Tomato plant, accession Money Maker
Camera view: horizontal (90 deg, fisheye); turntable rotation: 180 degrees
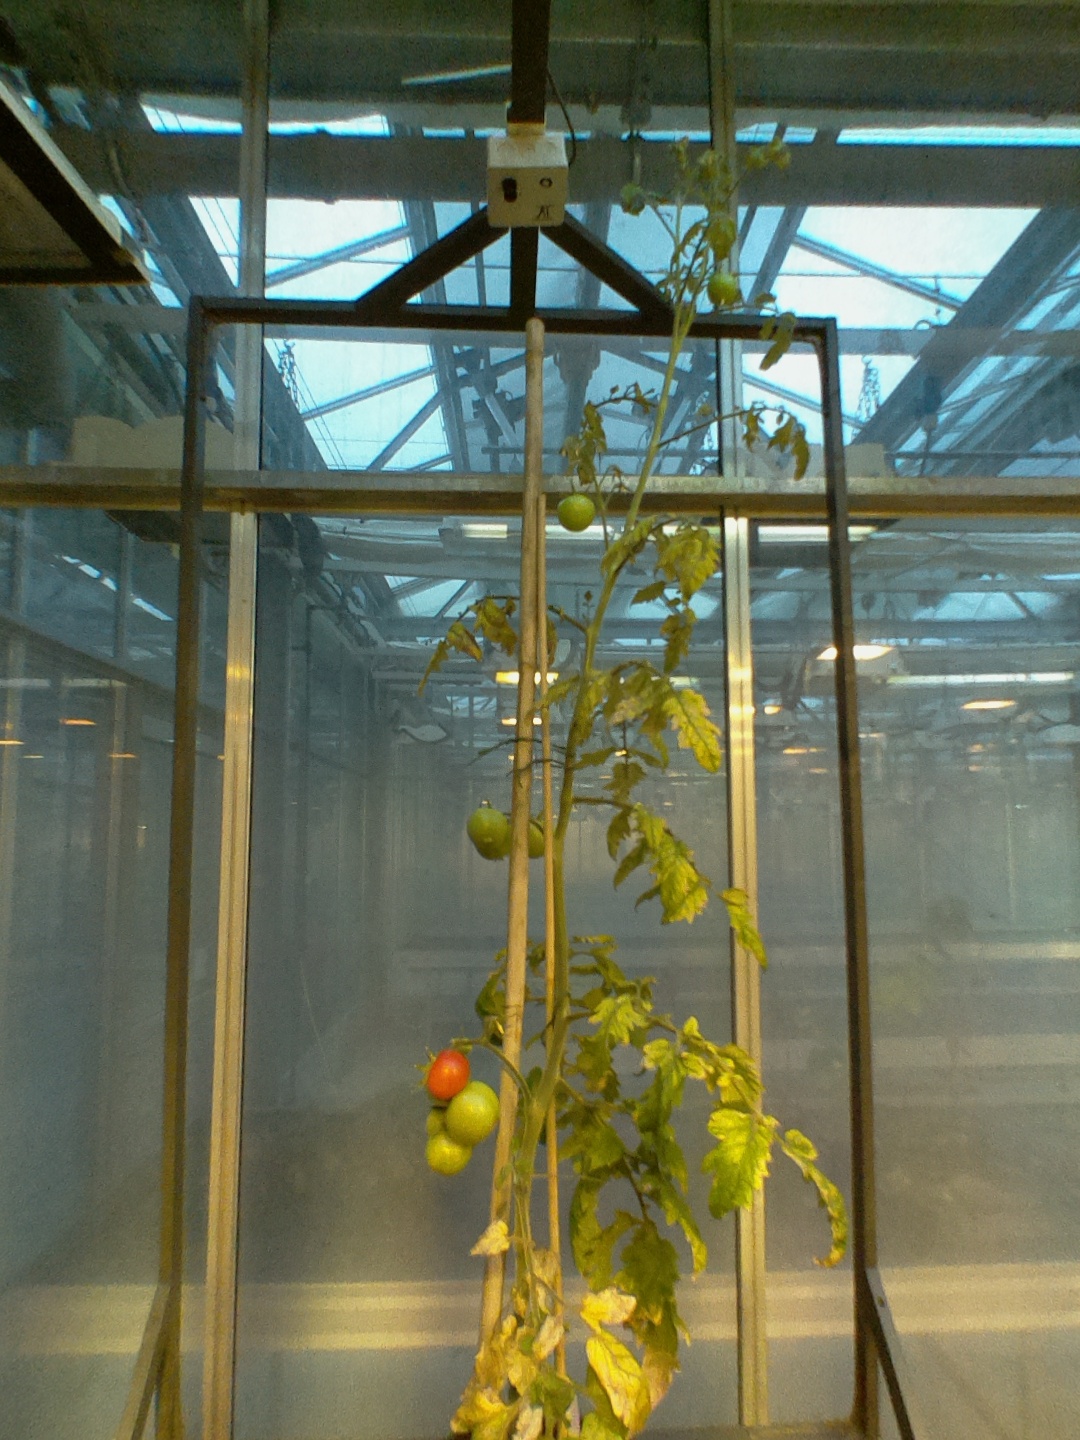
BBCH growth stage 81: 10%-20% of fruits show typical fully ripe color